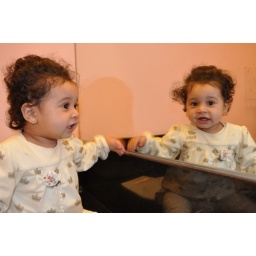
a baby girl looking her self in the mirror